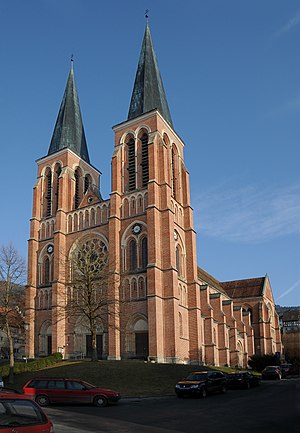
Vorarlberg / Befolkning / Religion
Vorarlberg er et overvejende katolsk område. Herz Jesu Kirche i Bregenz
Vorarlberg er den vestligst beliggende delstat i Østrig og den næstmindste af de 9 delstater. Vorarlberg ligger mellem Bodensøen, Rhinen og Arlbergpasset. Vorarlberg grænser mod Tyskland, Schweiz og Liechtenstein samt den østrigske delstat Tyrol. Delstaten har flere vintersportssteder, og turisme er en vigtig indtægtskilde, ligesom jern- og metalindustri har stor økonomisk betydning for regionen.